Chenango Canal

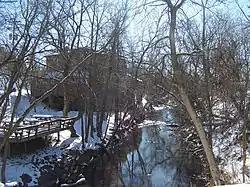

The Chenango Canal was a towpath canal in central New York in the United States which linked the Susquehanna River to the Erie Canal. Built and operated in the mid-19th century, it was 97 miles long and for much of its course followed the Chenango River, along New York State Route 12 from Binghamton on the south end to Utica on the north. It operated from 1834 to 1878 and provided a significant link in the water transportation system of the northeastern U.S. until supplanted by the region's developing railroad network.